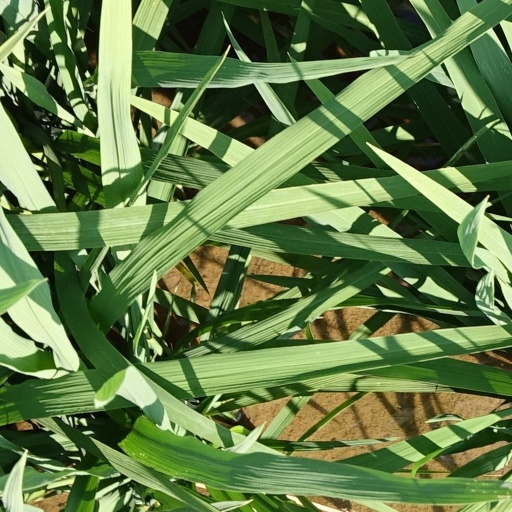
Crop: rice